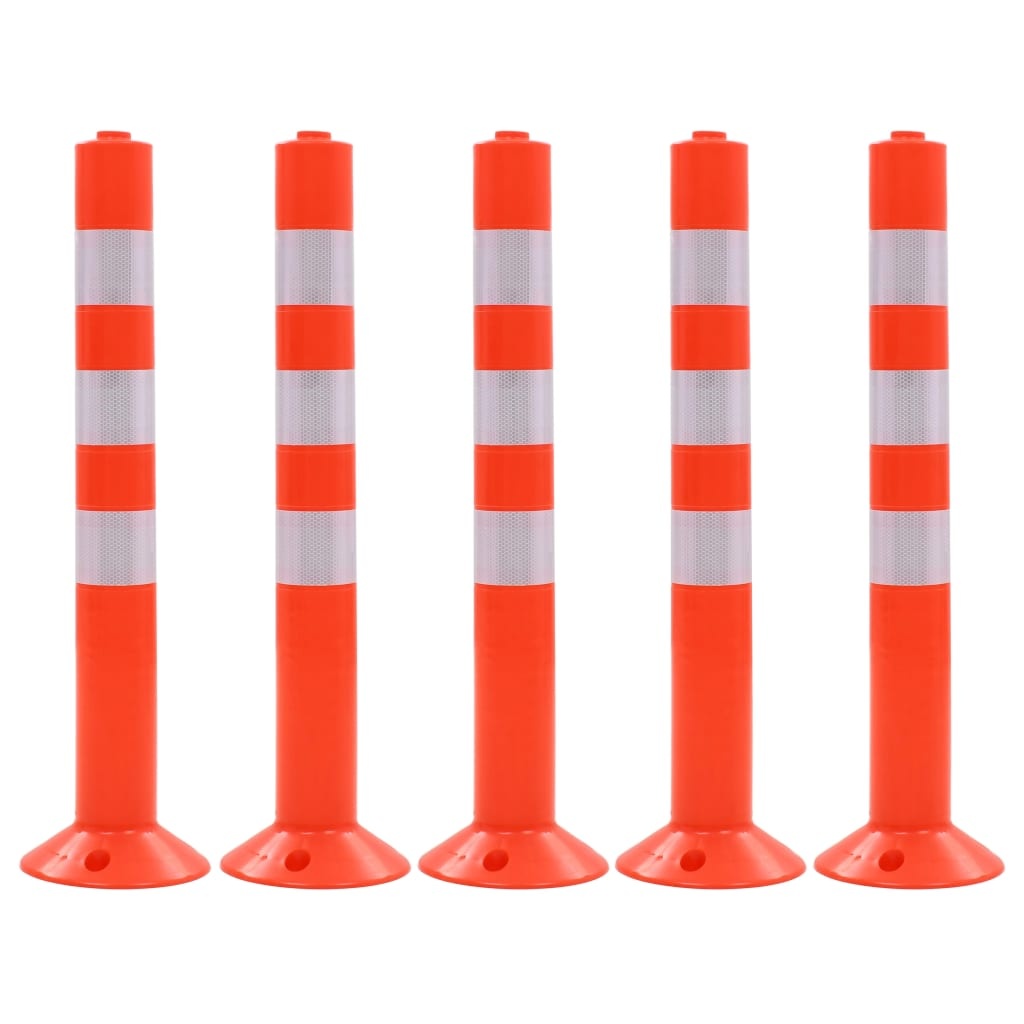
Trafikpollare 5 st plast 75 cm
Dessa 5 trafikpollare är utformade för att identifiera faror eller indikera avstängda områden på vägen och kan effektivt reducera trafikstopp. Trafikpollarna är gjorda av plast, vilket gör dem lätta och enkla att flytta runt. De kommer att bilda ett mycket synligt hinder för att styra eller begränsa åtkomst. De har reflekterande silverremsor för att göra förare mer medvetna om dem, även i mörkret. Vid leverans ingår 5 trafikpollare och 15 skruvar Färg: Röd och silver Material: Plast Höjd: 75 cm Maximal diameter: 20 cm Mycket synlig Reflekterande silverremsor Vid leverans ingår 5 flexibla trafikpollare och 15 skruvar
Brand: vidaXL
Category: Business & Industrial > Construction > Traffic Cones & Barrels > Traffic Cones